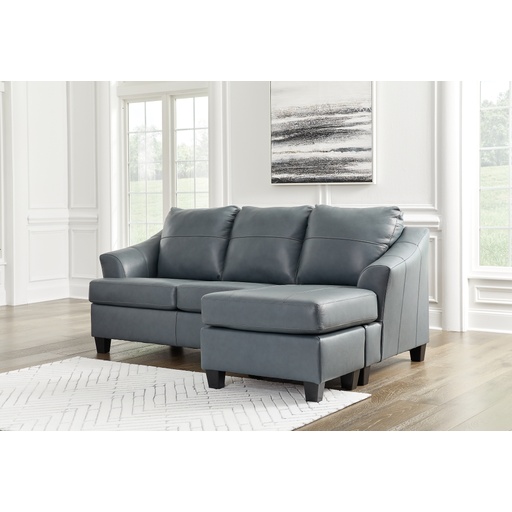
Genoa Sofa Chaise
Catering to your fashionable and relaxed lifestyle, this sofa chaise is a handsome marriage of masculine and feminine sensibilities. A soft-to-the-touch combination of leather and faux leather upholstery, with an enhanced tone-on-tone look, levels up the affordable luxury. Whether you’re hosting guests or enjoying a night in, this piece makes a chic statement. Sophistication has never been more gorgeous. Specifications Height 40in Width 88in Depth 62in Details Corner-blocked frame, Loose, non-reversible T-seat cushions, Attached backs, High-quality foam cushions wrapped in poly fiber, 100% top grain leather covers inside areas such as the back, seat and arm cushions; skillfully matched faux leather covers the remaining areas, Due to its natural origin, real leather can show individual characteristics such as healed scars, growth marks, grain variation and shade variation, Natural variations make each hide unique and do not detract from the wearing qualities of leather, Exposed tapered feet, Platform foundation system resists sagging 3x better than spring system after 20,000 testing cycles by providing more even support, Smooth platform foundation maintains tight, wrinkle-free look without dips or sags that can occur over time with sinuous spring foundations Shade Dark Material Leather Match Lifestyle Contemporary Dimensions 88''W x 62''D x 40''H
Brand: Signature Design by Ashley®
Category: Furniture > Sofas > Chaise Longue Sofas